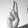
ASL letter: U